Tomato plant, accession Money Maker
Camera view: bottom (45 deg); turntable rotation: 300 degrees
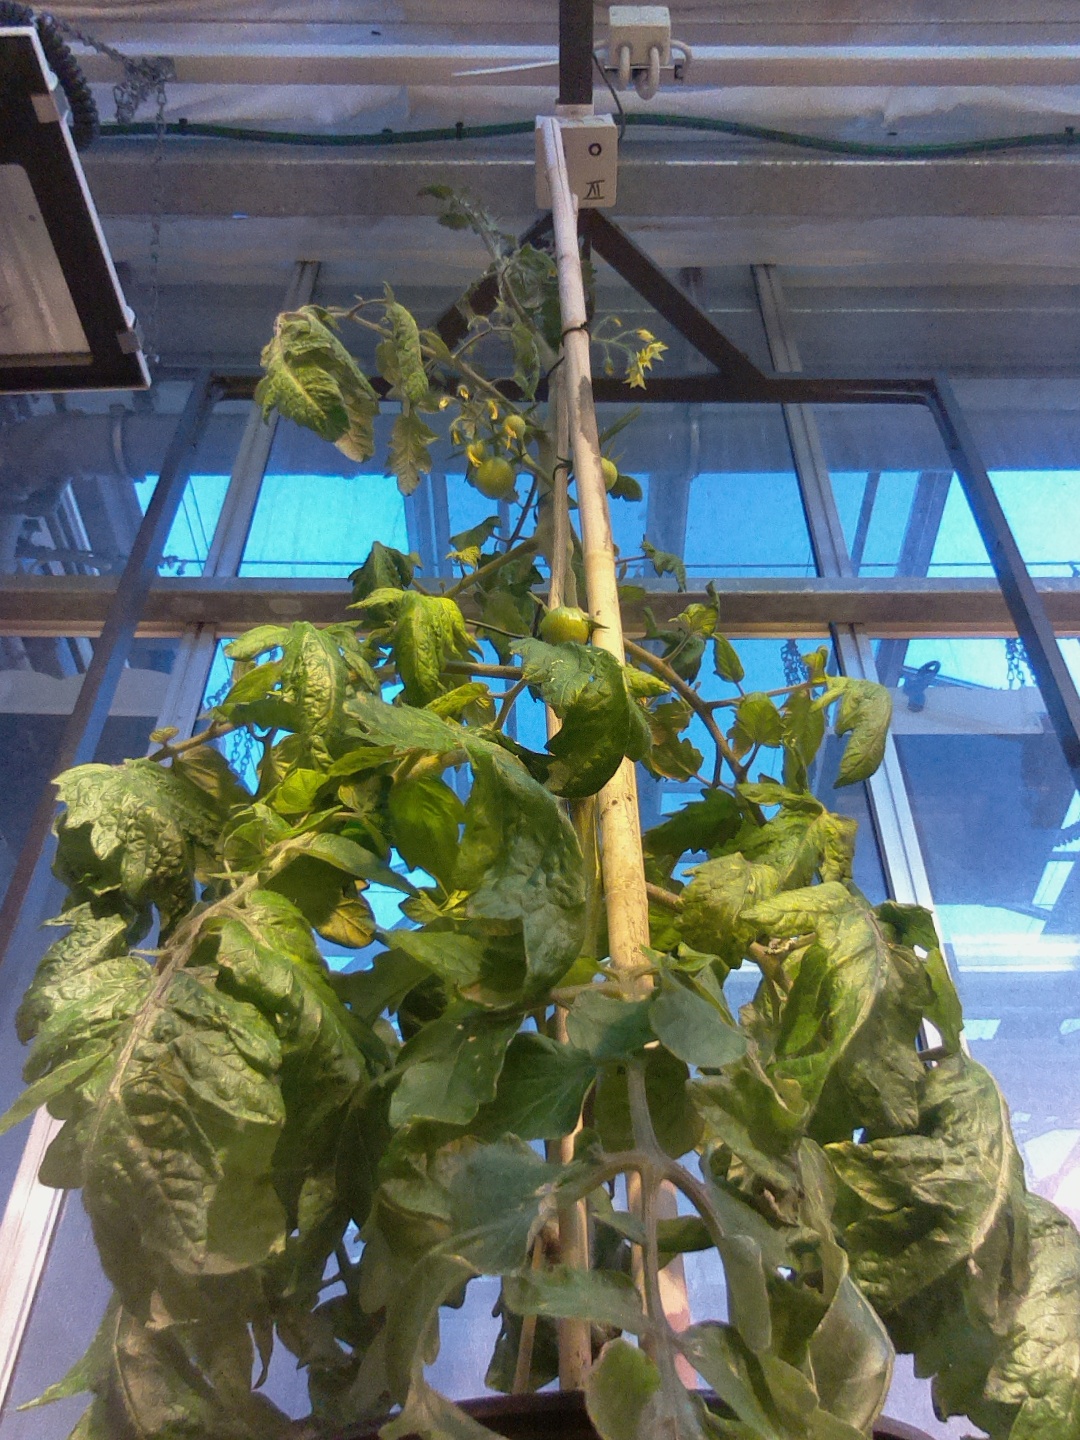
BBCH growth stage 72: 20%-30% of final fruit size